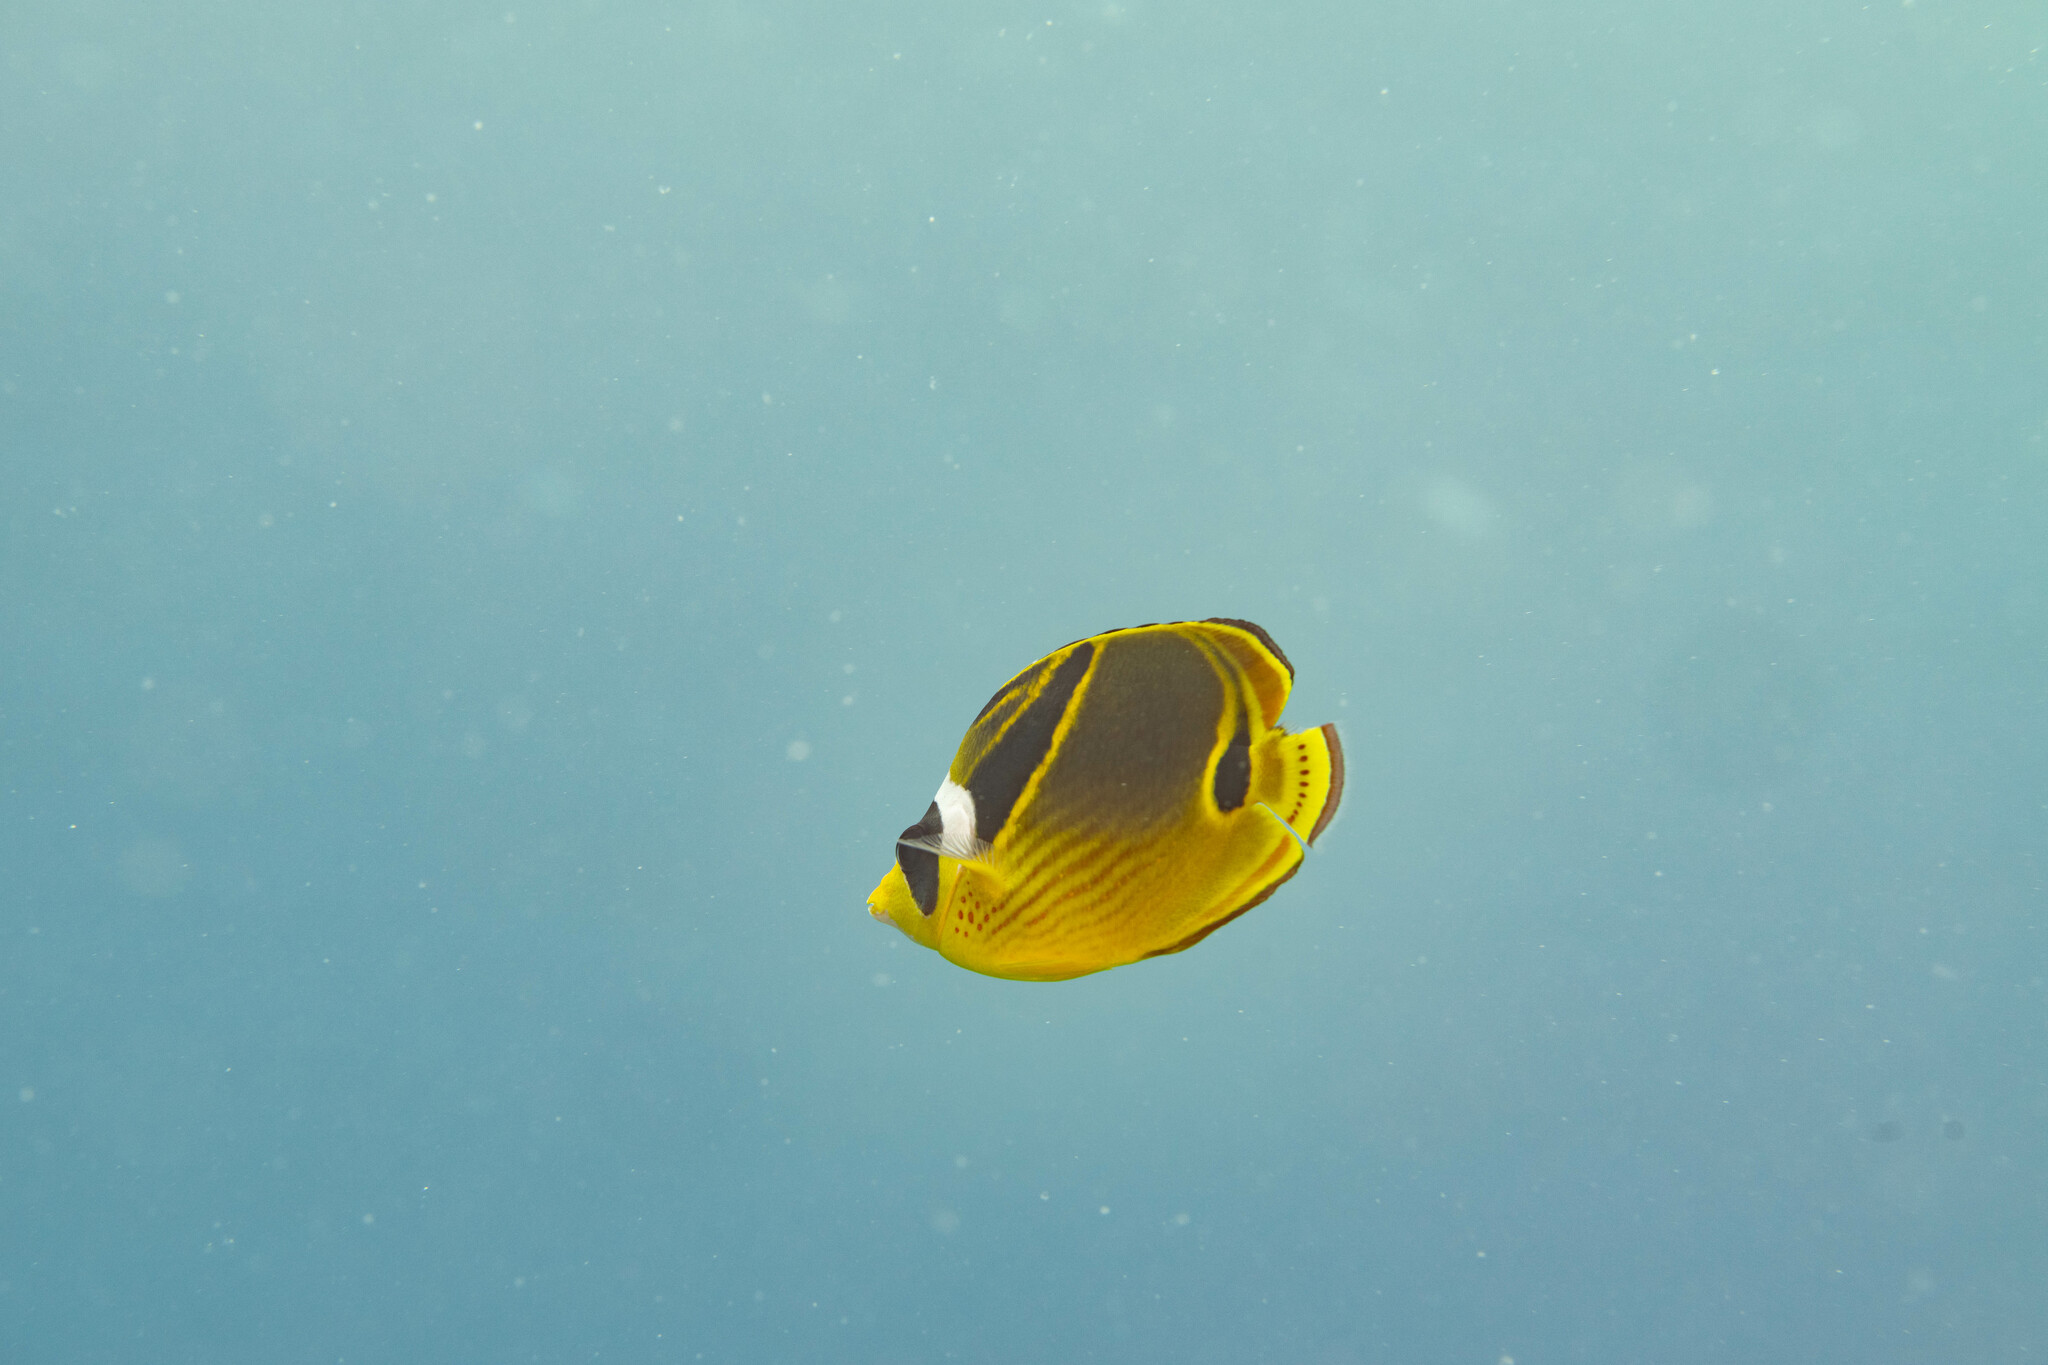
Chaetodon lunula (Raccoon Butterflyfish)